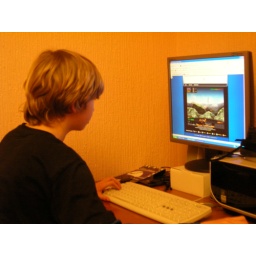
I loved the contrast between the yellowish glow in the room (there's an orange lampshade) and the clear blue on the screen.